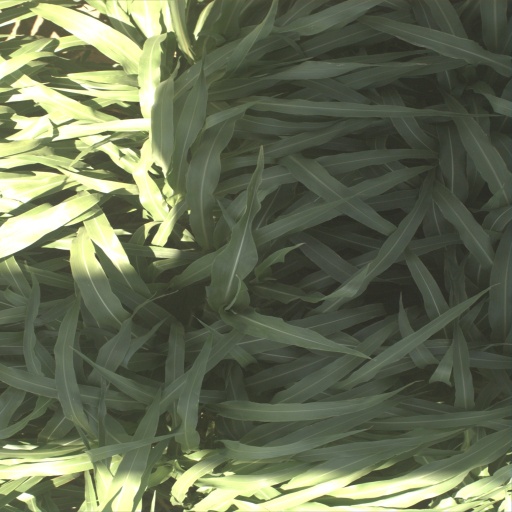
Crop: sorghum